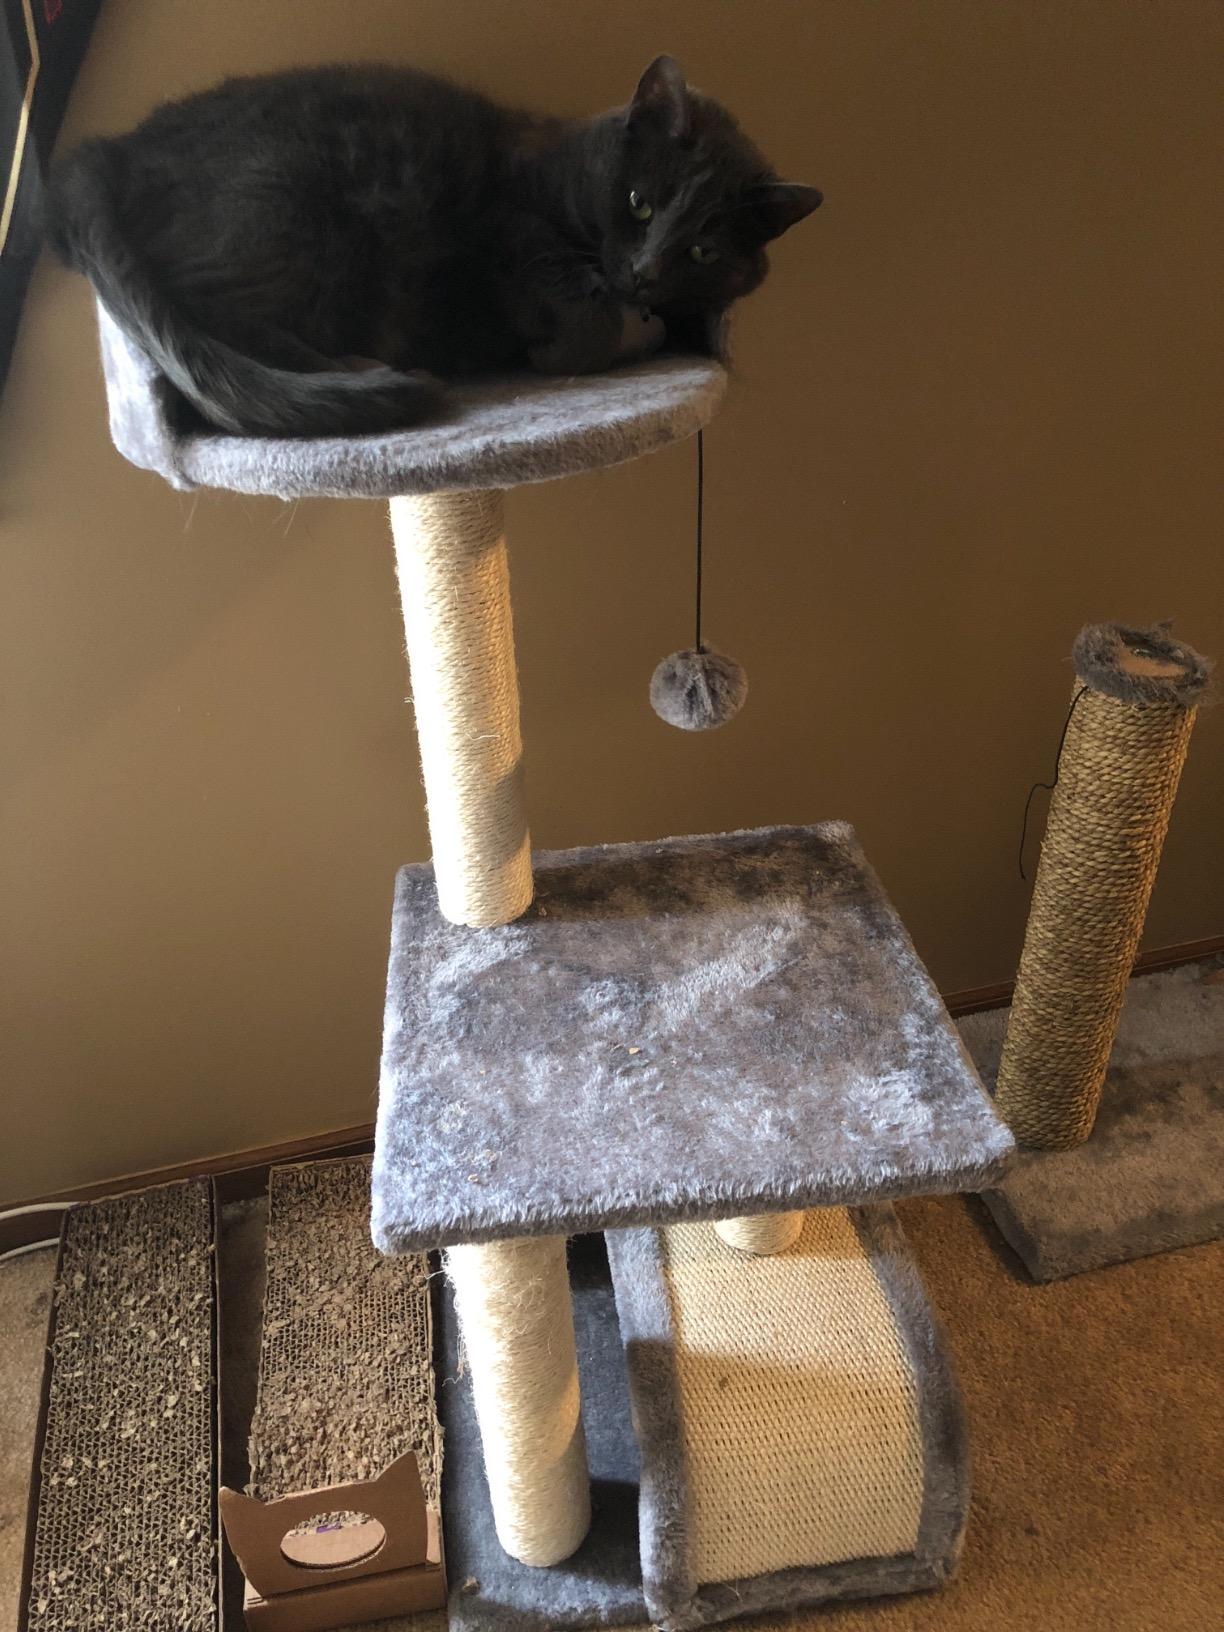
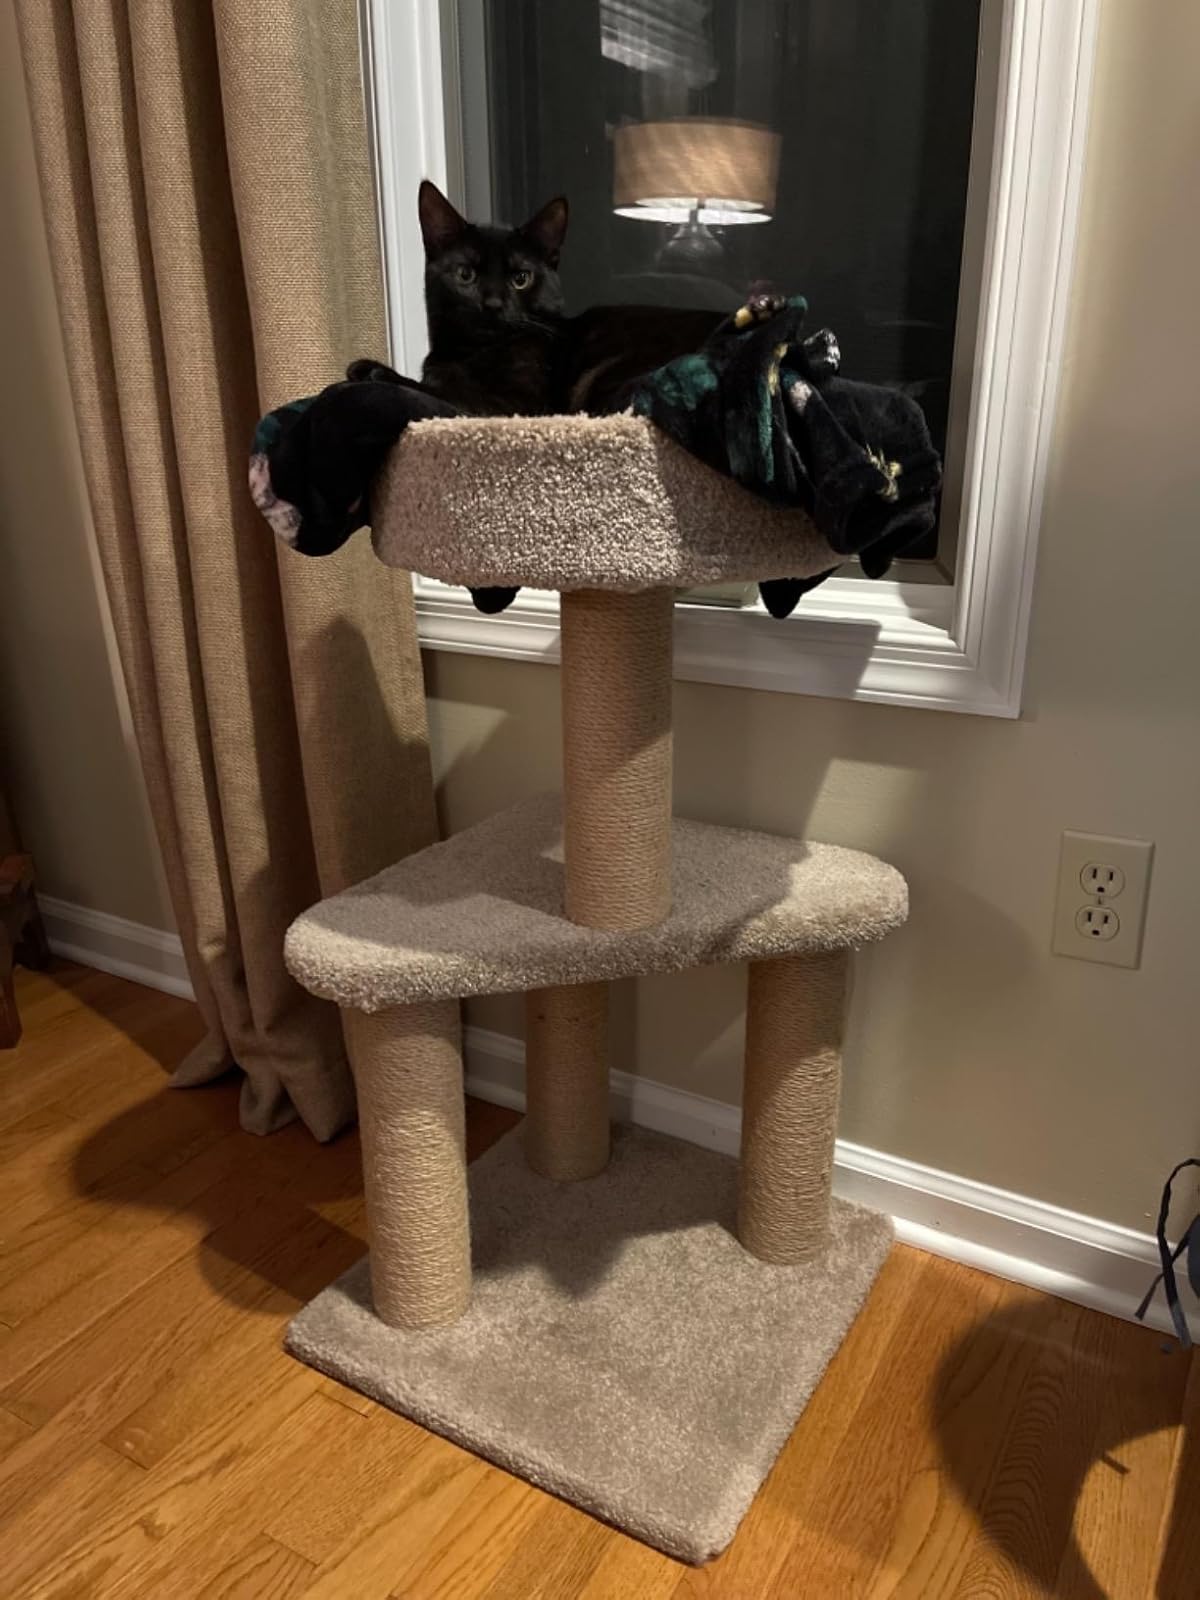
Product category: items_cat tree
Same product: no